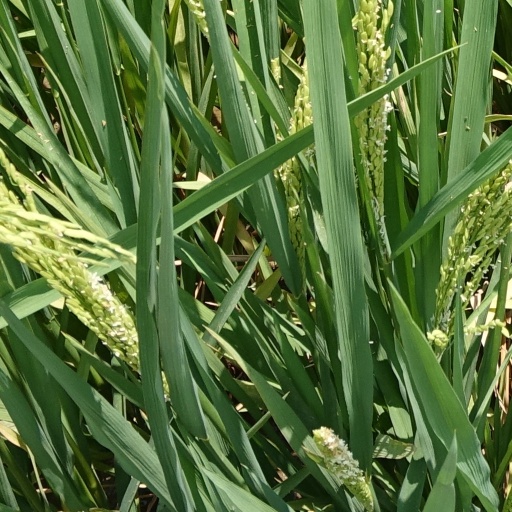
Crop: rice